University of North Carolina - Coastal Studies Institute

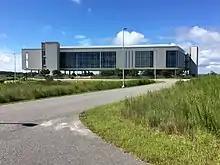
UNC Coastal Studies Institute

The UNC Coastal Studies Institute (or UNC-CSI) is a campus used for research of the coastal environments and eco-systems, at 850 NC-345, Wanchese, in the Outer Banks of North Carolina, United States. The campus serves East Carolina University, UNC Chapel Hill, North Carolina State University, UNC Wilmington and Elizabeth City State University.